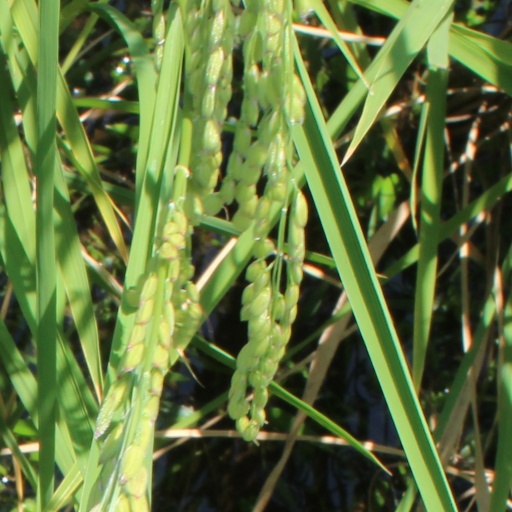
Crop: rice